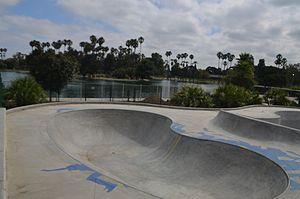
Alondra Park, aussi connue sous le nom de El Camino Village, est une localité non incorporée de Californie dans le comté de Los Angeles en Californie. En 2010, la population comptait 8 592 habitants.